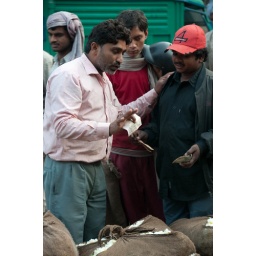
Wandering around flower market outside Fatepuri Masjid on Chandni Chowk in Old Delhi